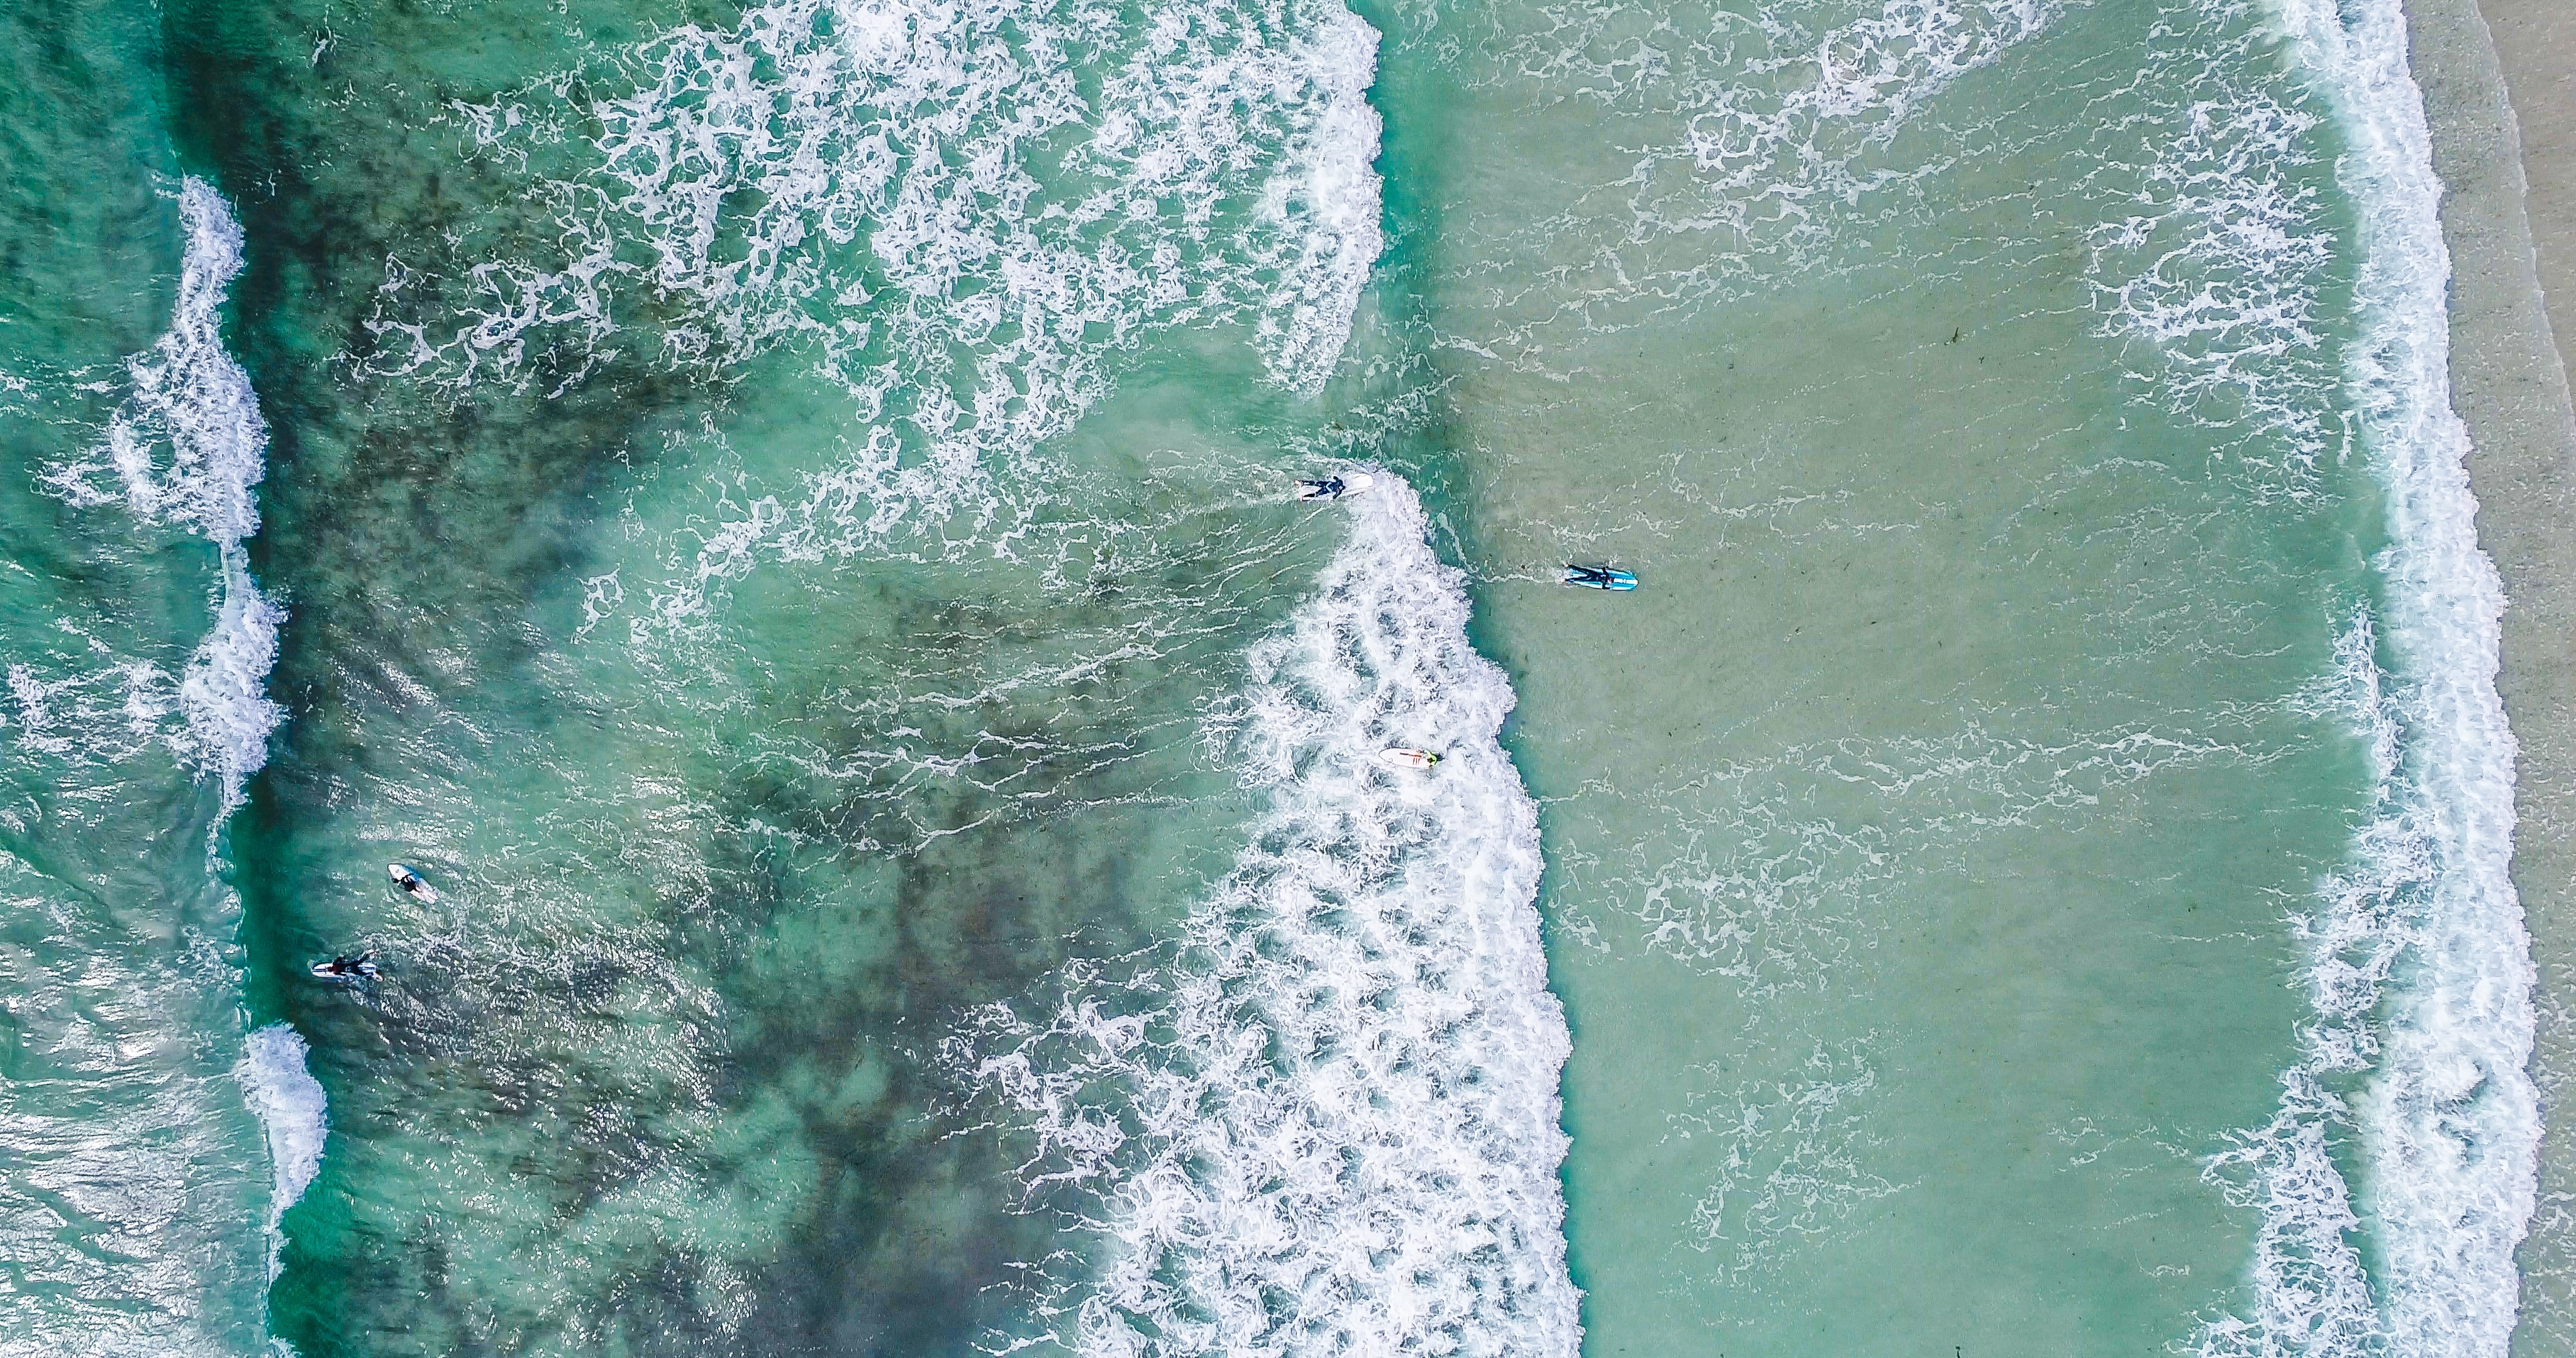
sea, water, ocean, wave, surfer, green, blue, aerial view, water feature, wind wave, dreon view